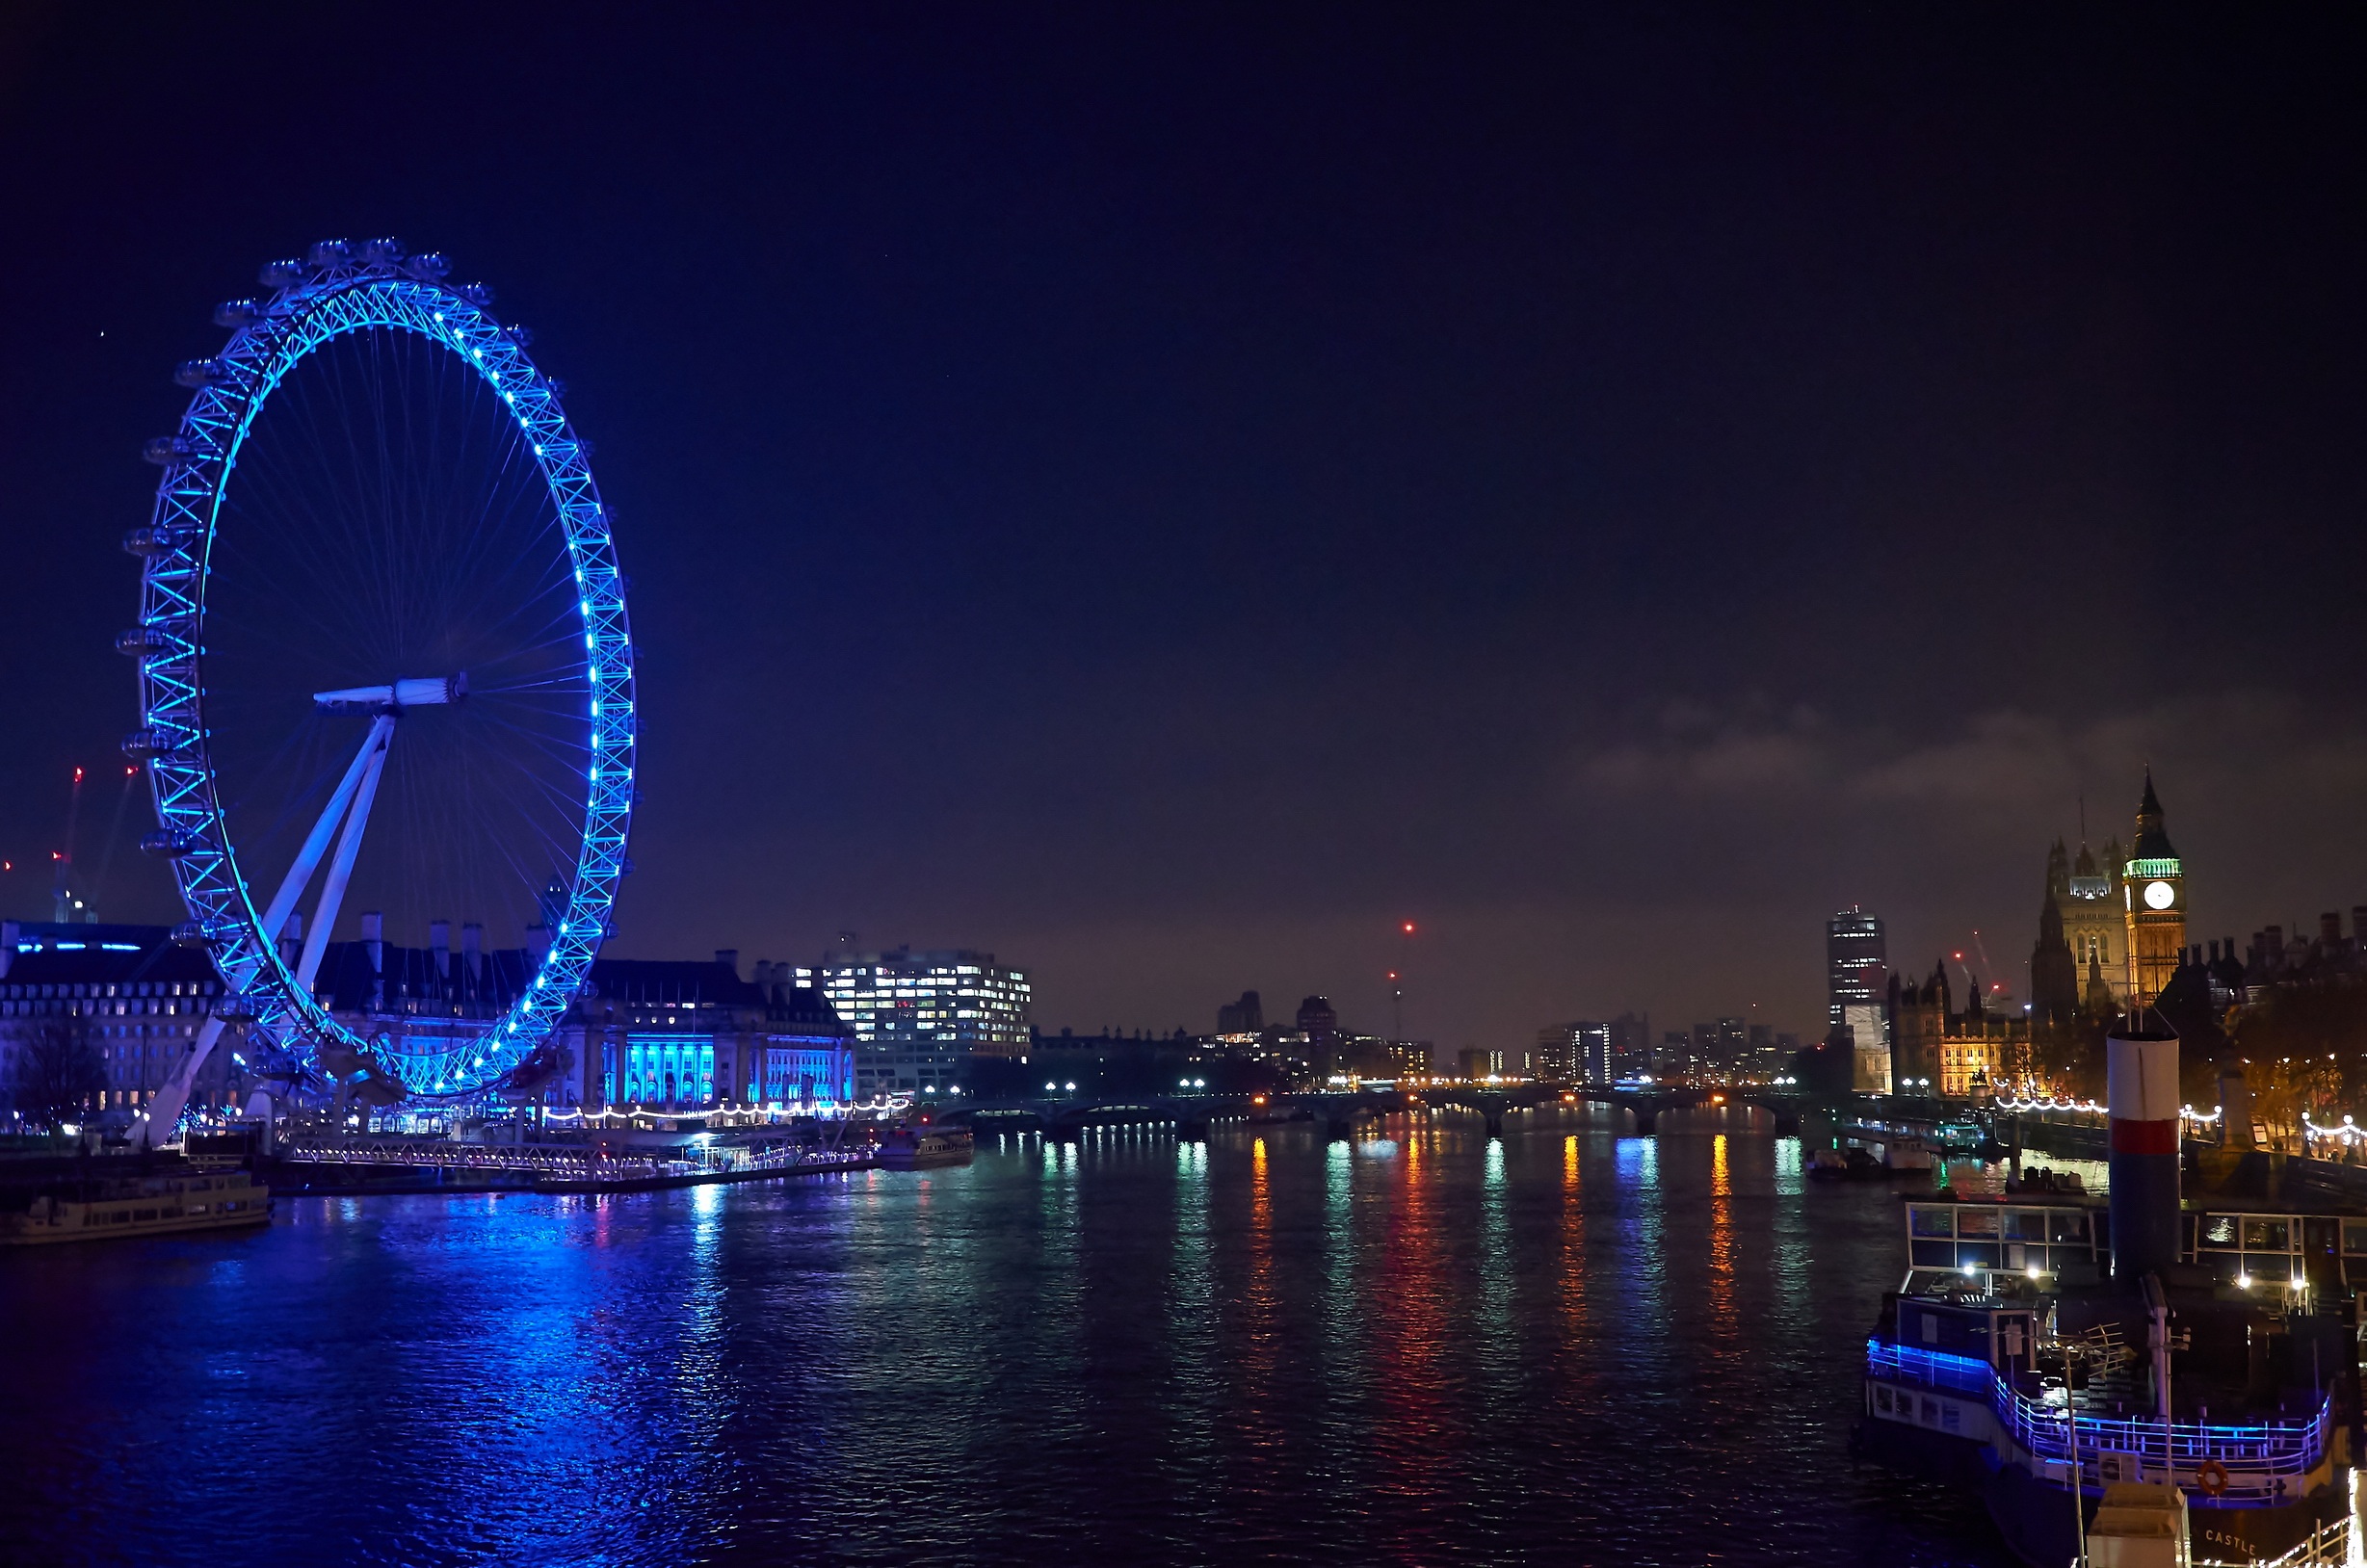
water, architecture, skyline, night, building, city, skyscraper, urban, pier, river, ship, cityscape, recreation, dusk, transport, boot, evening, reflection, ferris wheel, tower, metal, holiday, london eye, landmark, ride, sightseeing, blue, attraction, tourism, night sky, big ben, futuristic, illuminated, places of interest, england, london, bank, parliament, spokes, houses, famous, kingdom, promenade, westminster, tourist attraction, waters, historically, abendstimmung, mirroring, night photograph, united kingdom, river thames, the eye, holiday destination, means of rail transport, steeg, outdoor recreation, metal segments